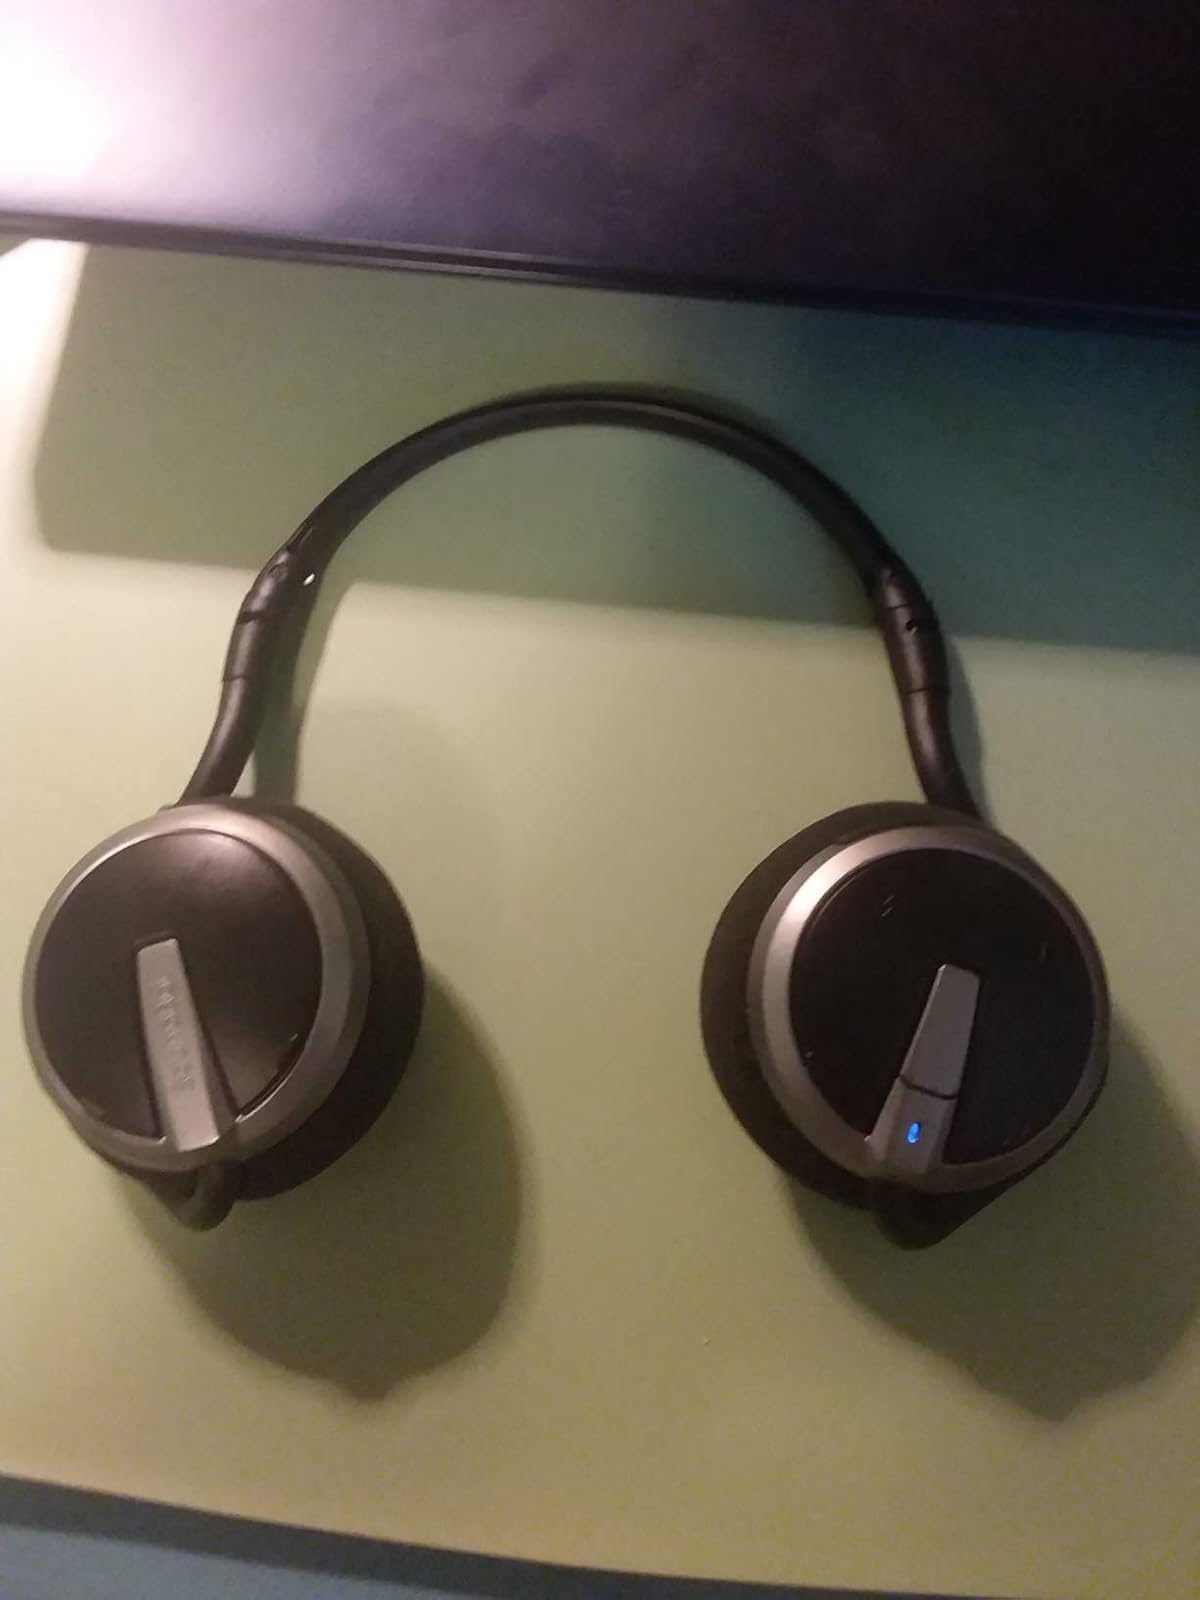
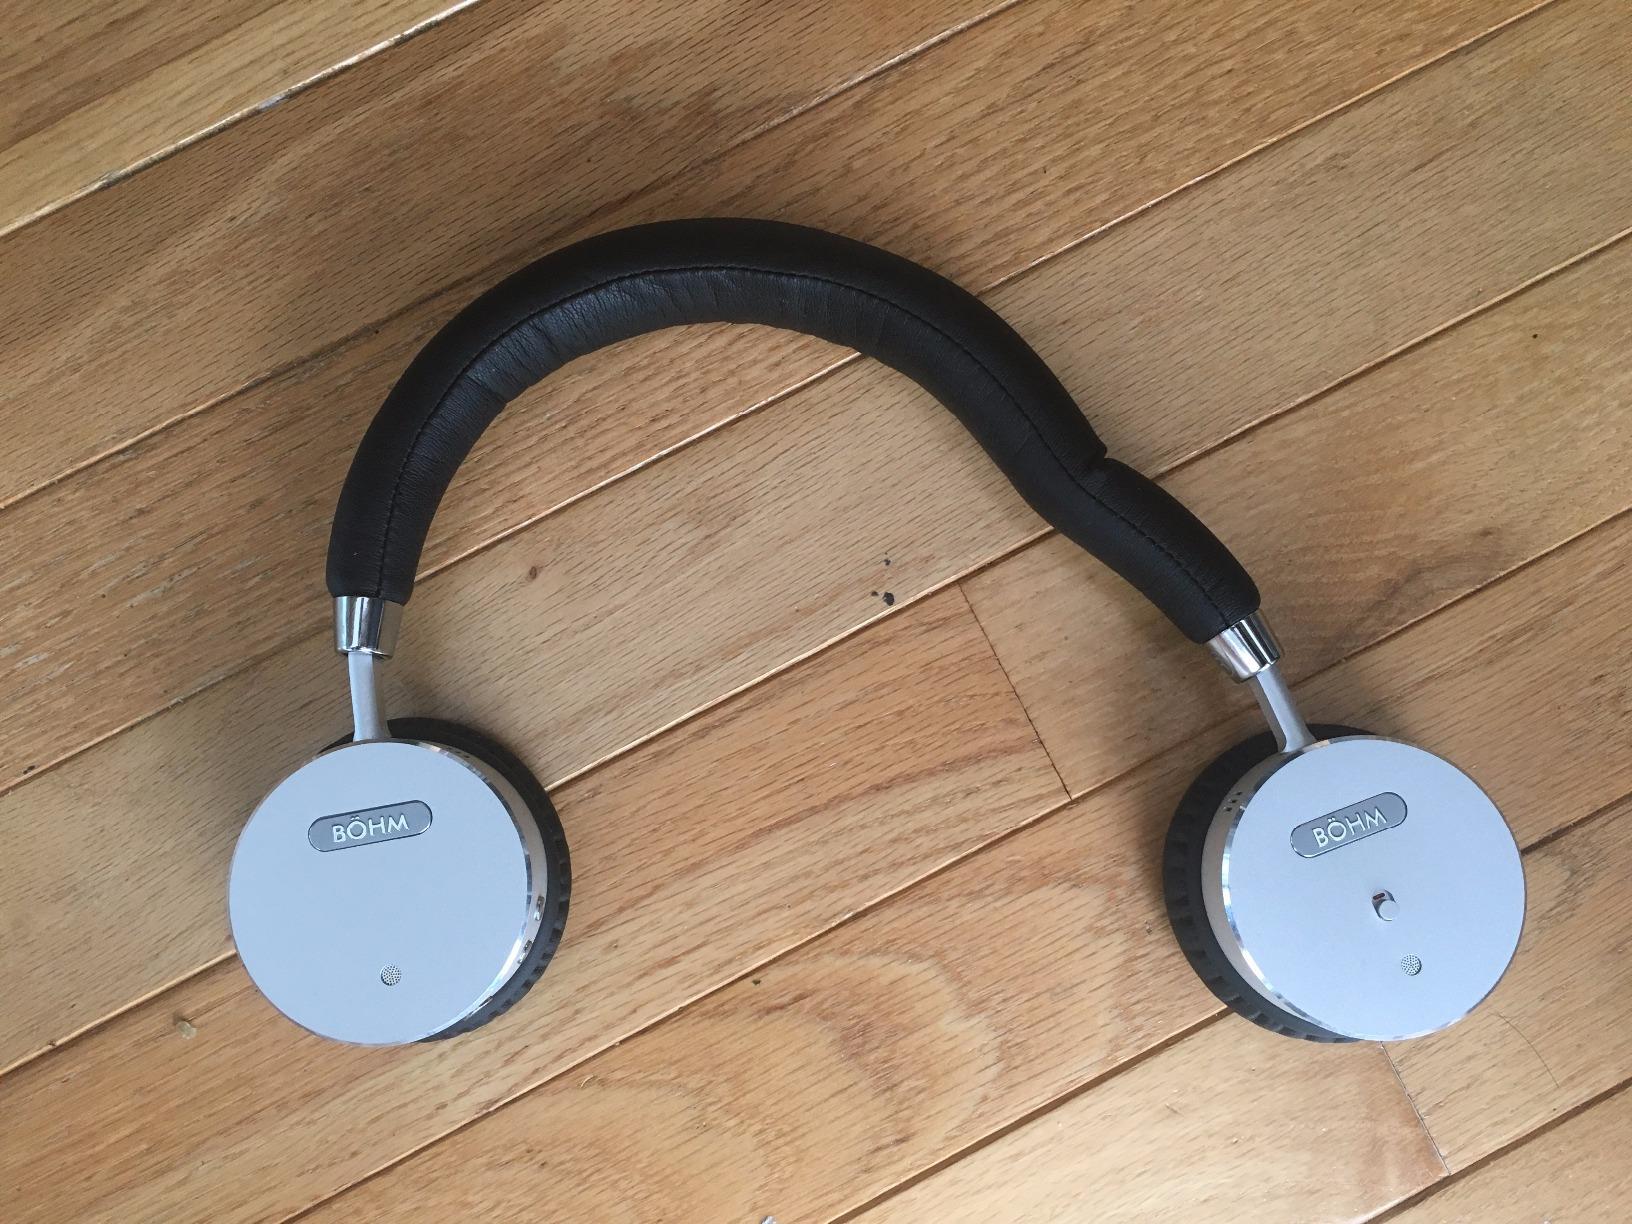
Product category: headphones
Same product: no